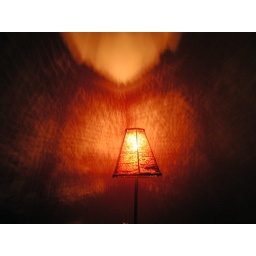
Very pretty lamp in Jay's and Mom's house